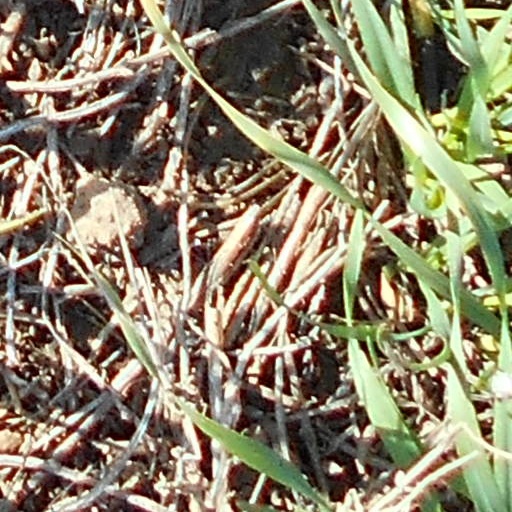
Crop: wheat